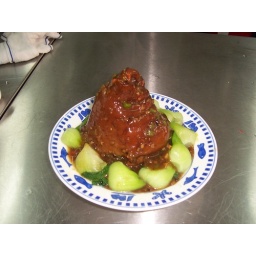
Martha Sherpa's Cooking School, Chinese Cooking lesson, Braised deboned pig knuckle in black pepper sauce